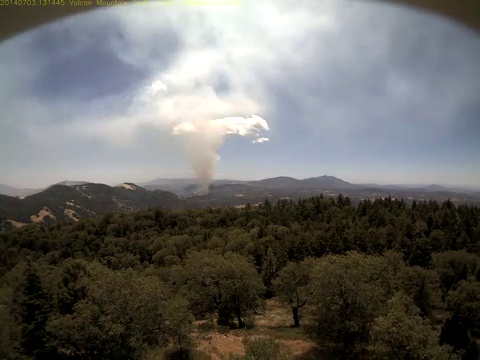
Fire: no
Smoke: yes